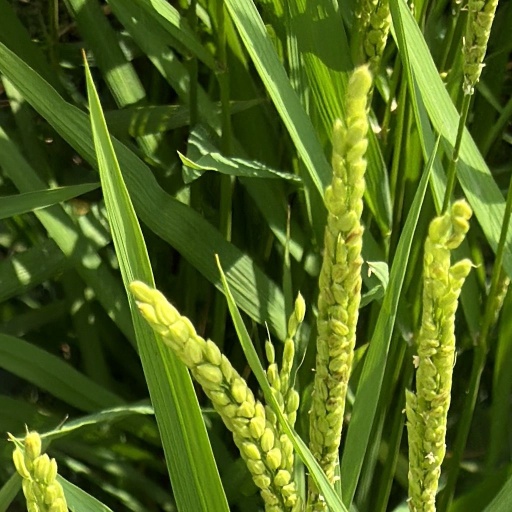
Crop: rice